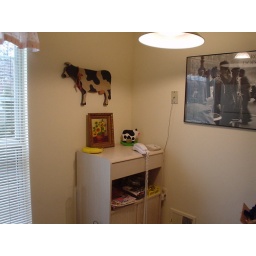
my cow in my kitchen